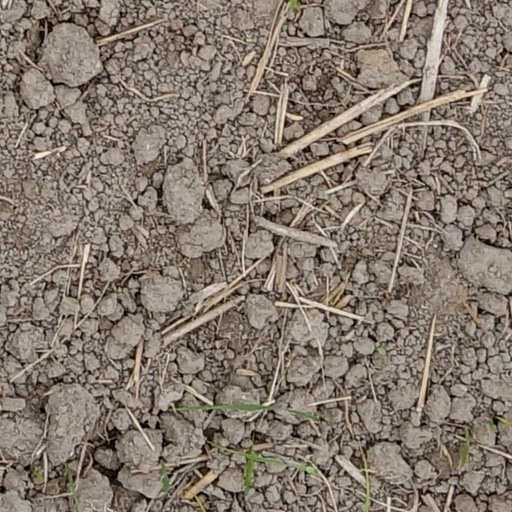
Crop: wheat